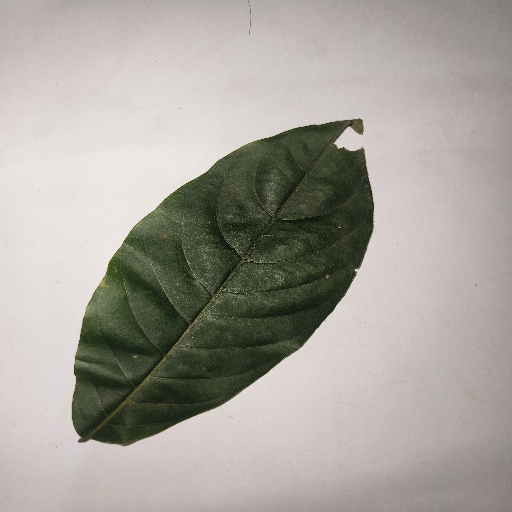
Species: HariTaki
Leaf condition: Shot Hole